Louis Antoine, Duke of Angoulême

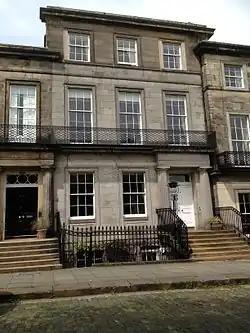
22 Regent Terrace, Edinburgh

Louis Antoine and his wife travelled to Edinburgh, Scotland, in November 1830 and took up residence in a house at 21 (now 22) Regent Terrace near Holyrood Palace where Charles X was staying.